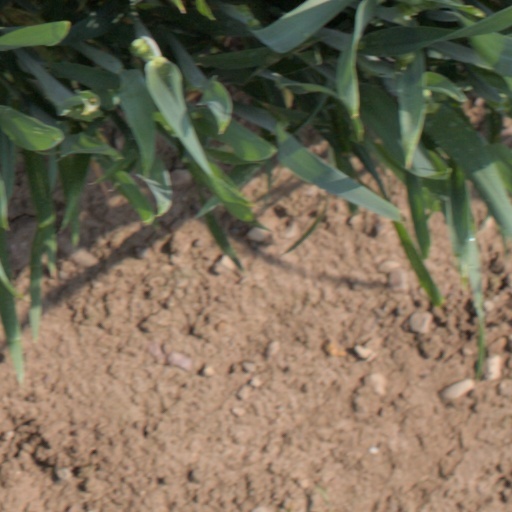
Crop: wheat